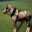
Label: horse